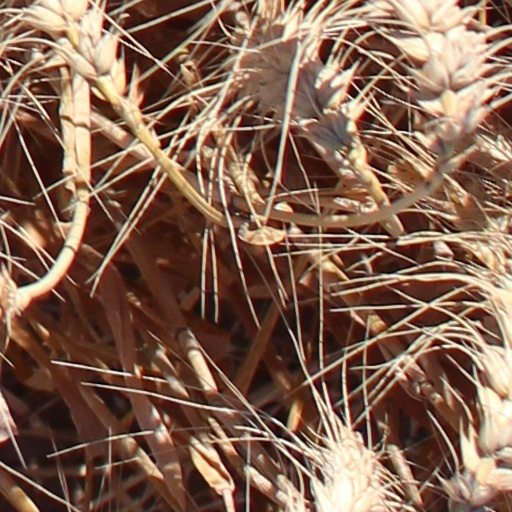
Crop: wheat